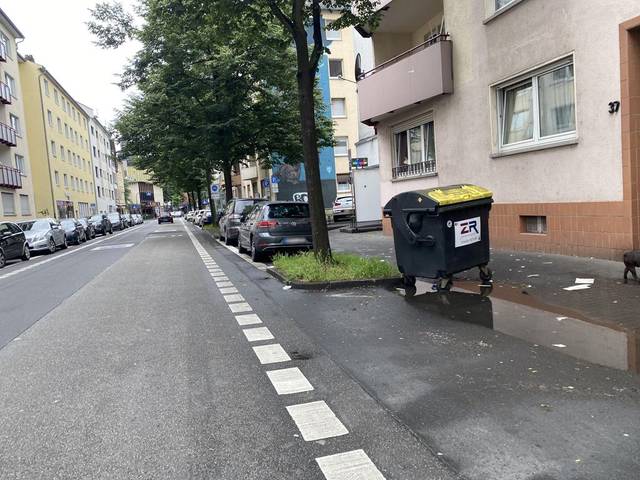
Region: Germany
Coordinates: 50.589, 8.677